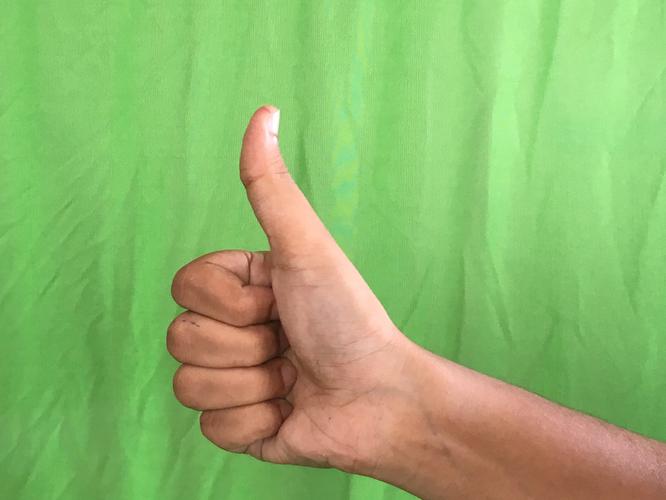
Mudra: Sikharam
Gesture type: single_hand